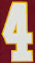
Number: 4